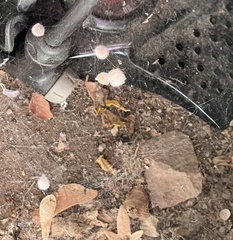
Species: Lactrodectus_hesperus